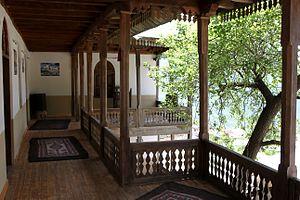
Le Mazandaran ou Mazandéran appelé autrefois Tabaristan est une province du nord de l'Iran, délimitée par la Mer Caspienne au nord. Le Mazandéran était une partie de la province d'Hyrcanie au temps de l'Empire perse. Son nom antique était le Tabaristan.
Reza Chah Pahlavi, aussi écrit Rizā Shāh Pahlevi ou plus rarement Reza Iᵉʳ, Reza Chah Iᵉʳ ou Pahlavi Iᵉʳ, né à Alasht le 15 mars 1878 et mort à Johannesburg le 26 juillet 1944, est l'empereur de Perse de 1925 à 1941 et le fondateur de la dynastie Pahlavi. À différentes époques, il est également connu sous les noms de Reza Pahlavan, Reza Savad-Koohi, Reza Khan, Reza Khan Mir-Panj, Reza Sedar Sepah, Reza Pahlavi, ayant d’abord été militaire, chef des armées, ministre de la Guerre puis Premier ministre avant d'être empereur entre 1925 et 1941.